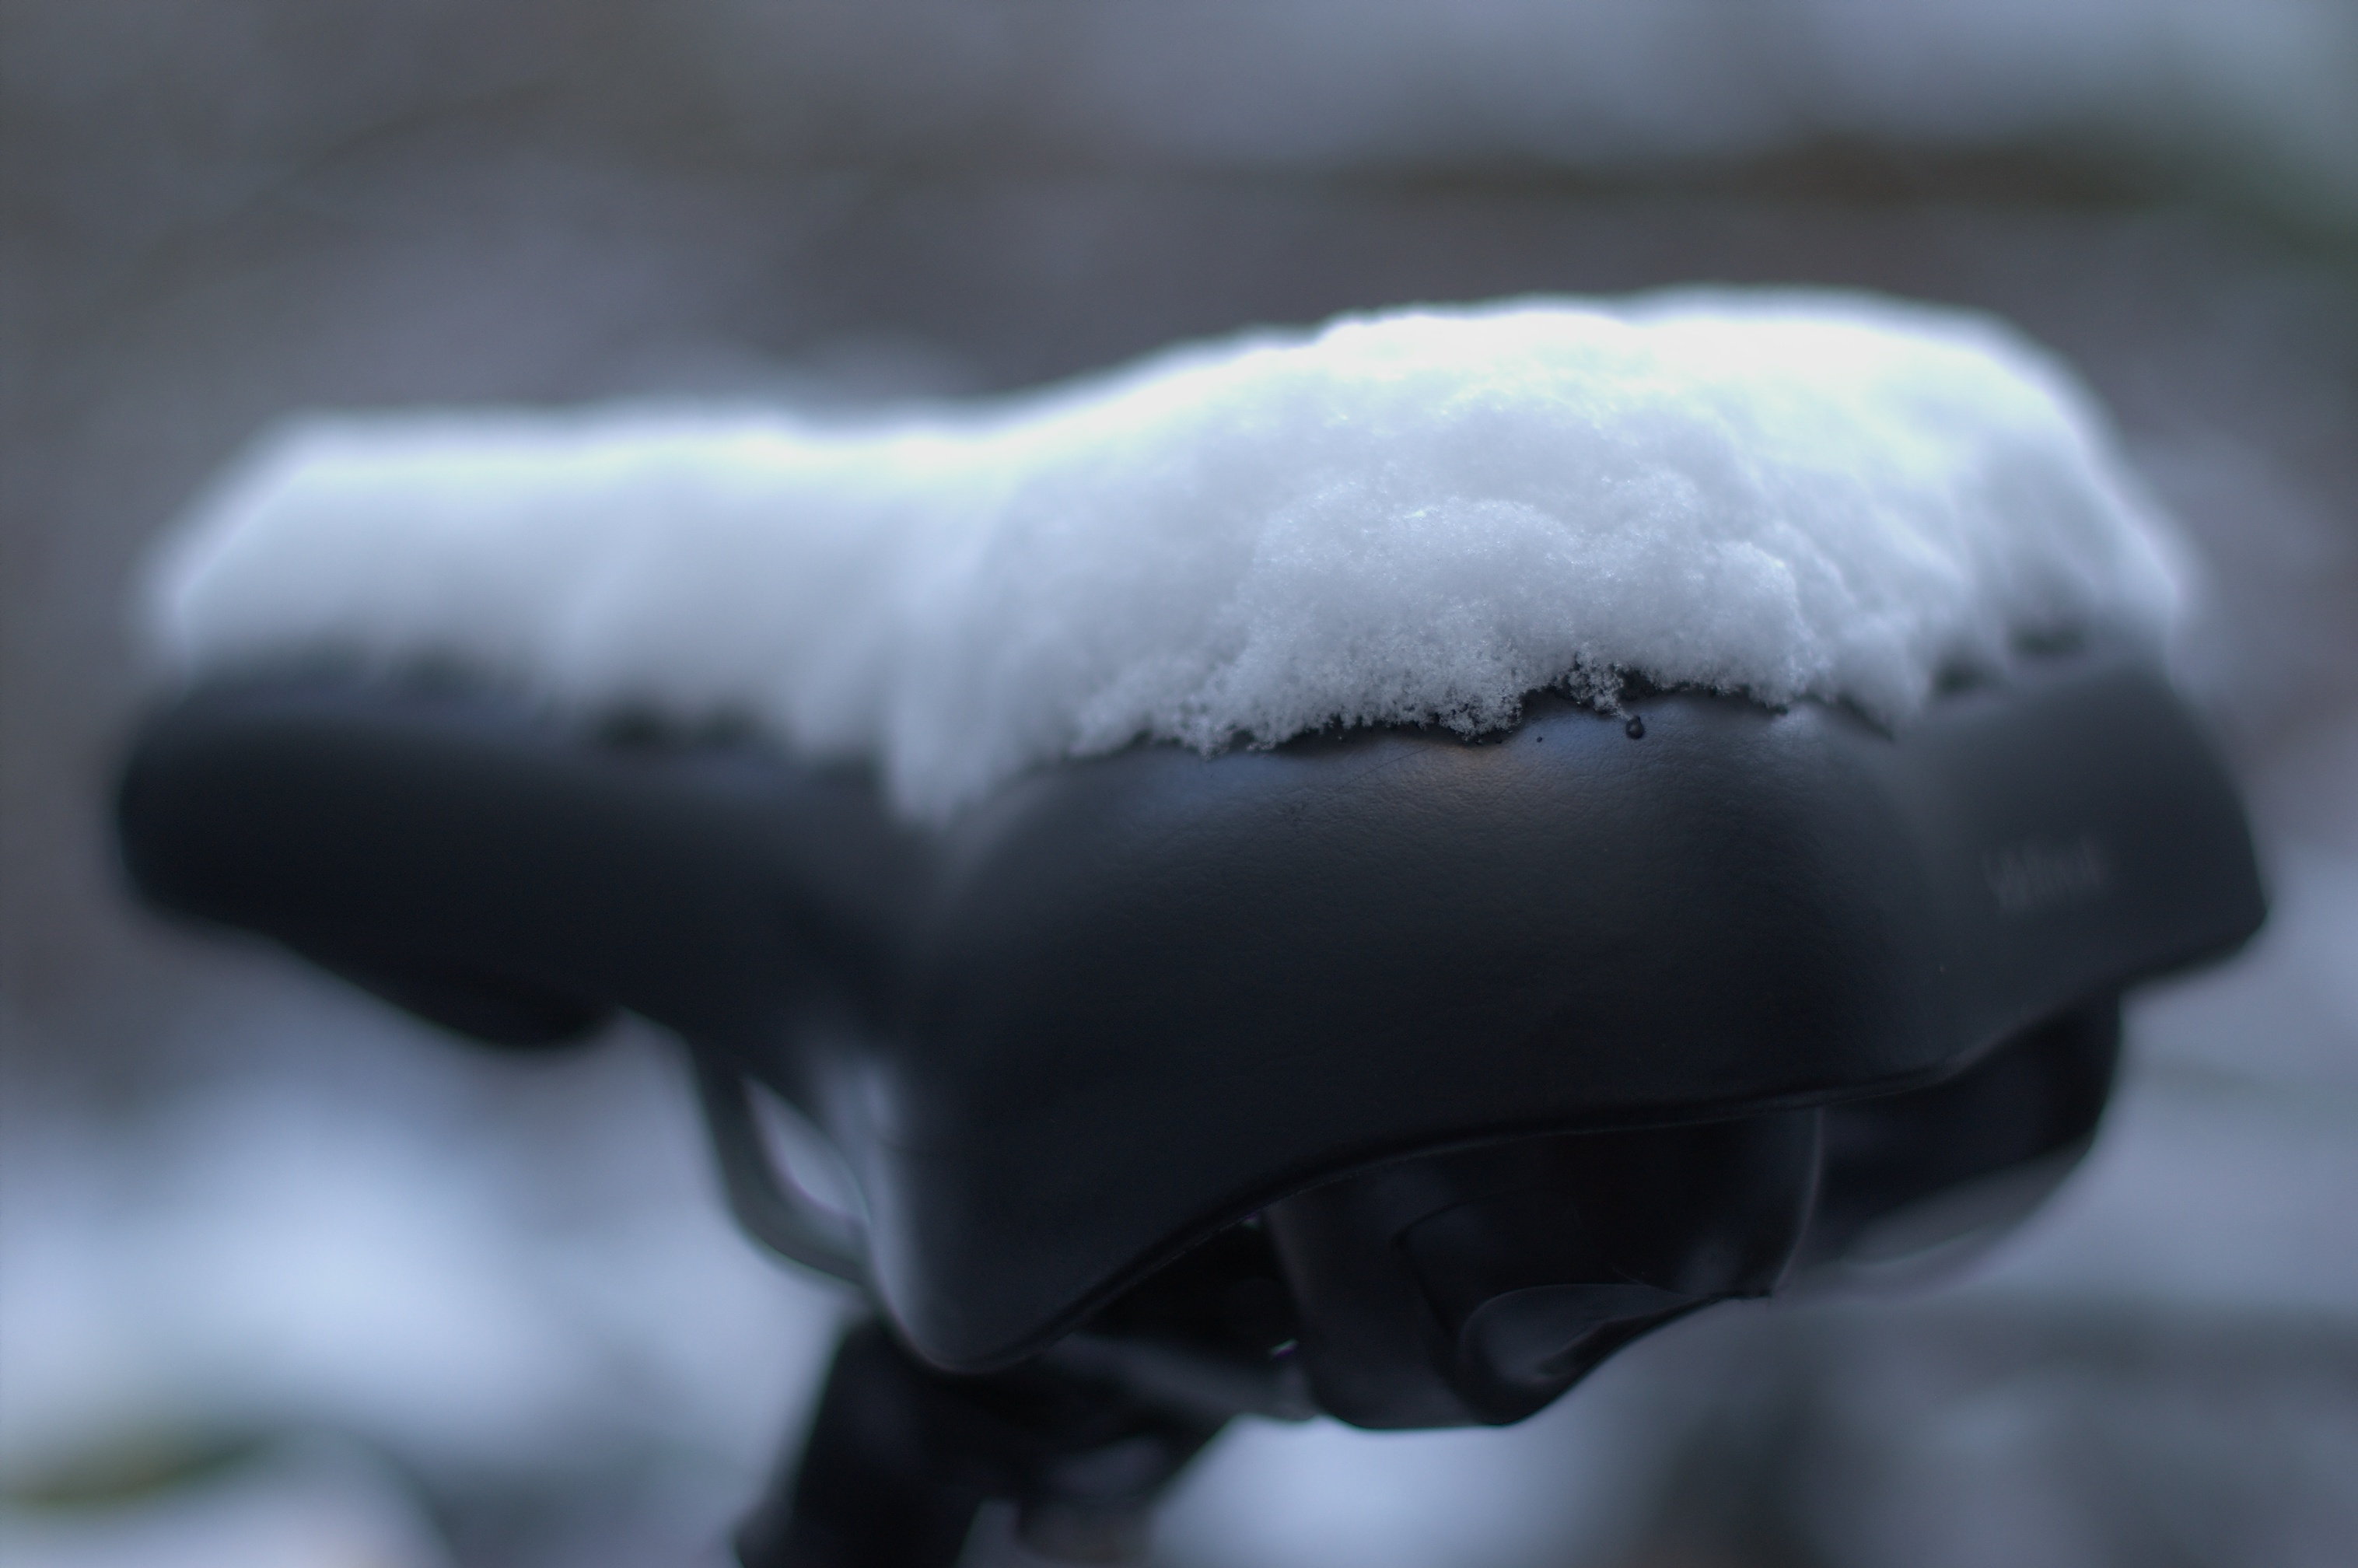
hand, snow, winter, bokeh, white, ice, weather, close up, 50mm, rawtherapee, pentax, melting, bokehlicious, lenstagged, steffenzahn, k100d, justpentax, iamflickr, fa50, fa50mm, smcpentaxfa11450mm, pentaxfa50mm, smcpfa50mmf14, freezing, macro photography